Igor Domnikov

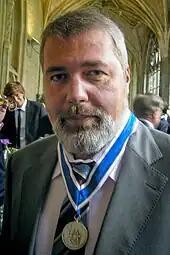
Former editor-in-chief Dmitry Muratov shortly after having received the Four Freedoms Award on behalf of Domnikov and colleagues at "Novaya Gazeta"

After his death, at the Laureate Freedom of Speech awards in 2010, he and four other journalists from the "Novaya Gazeta" – Stanislav Markelov, Anastasia Baburova, Anna Politkovskaya, and Yuri Shchekochikhin – were credited with paying the greatest price in order to fight for the right to free speech.